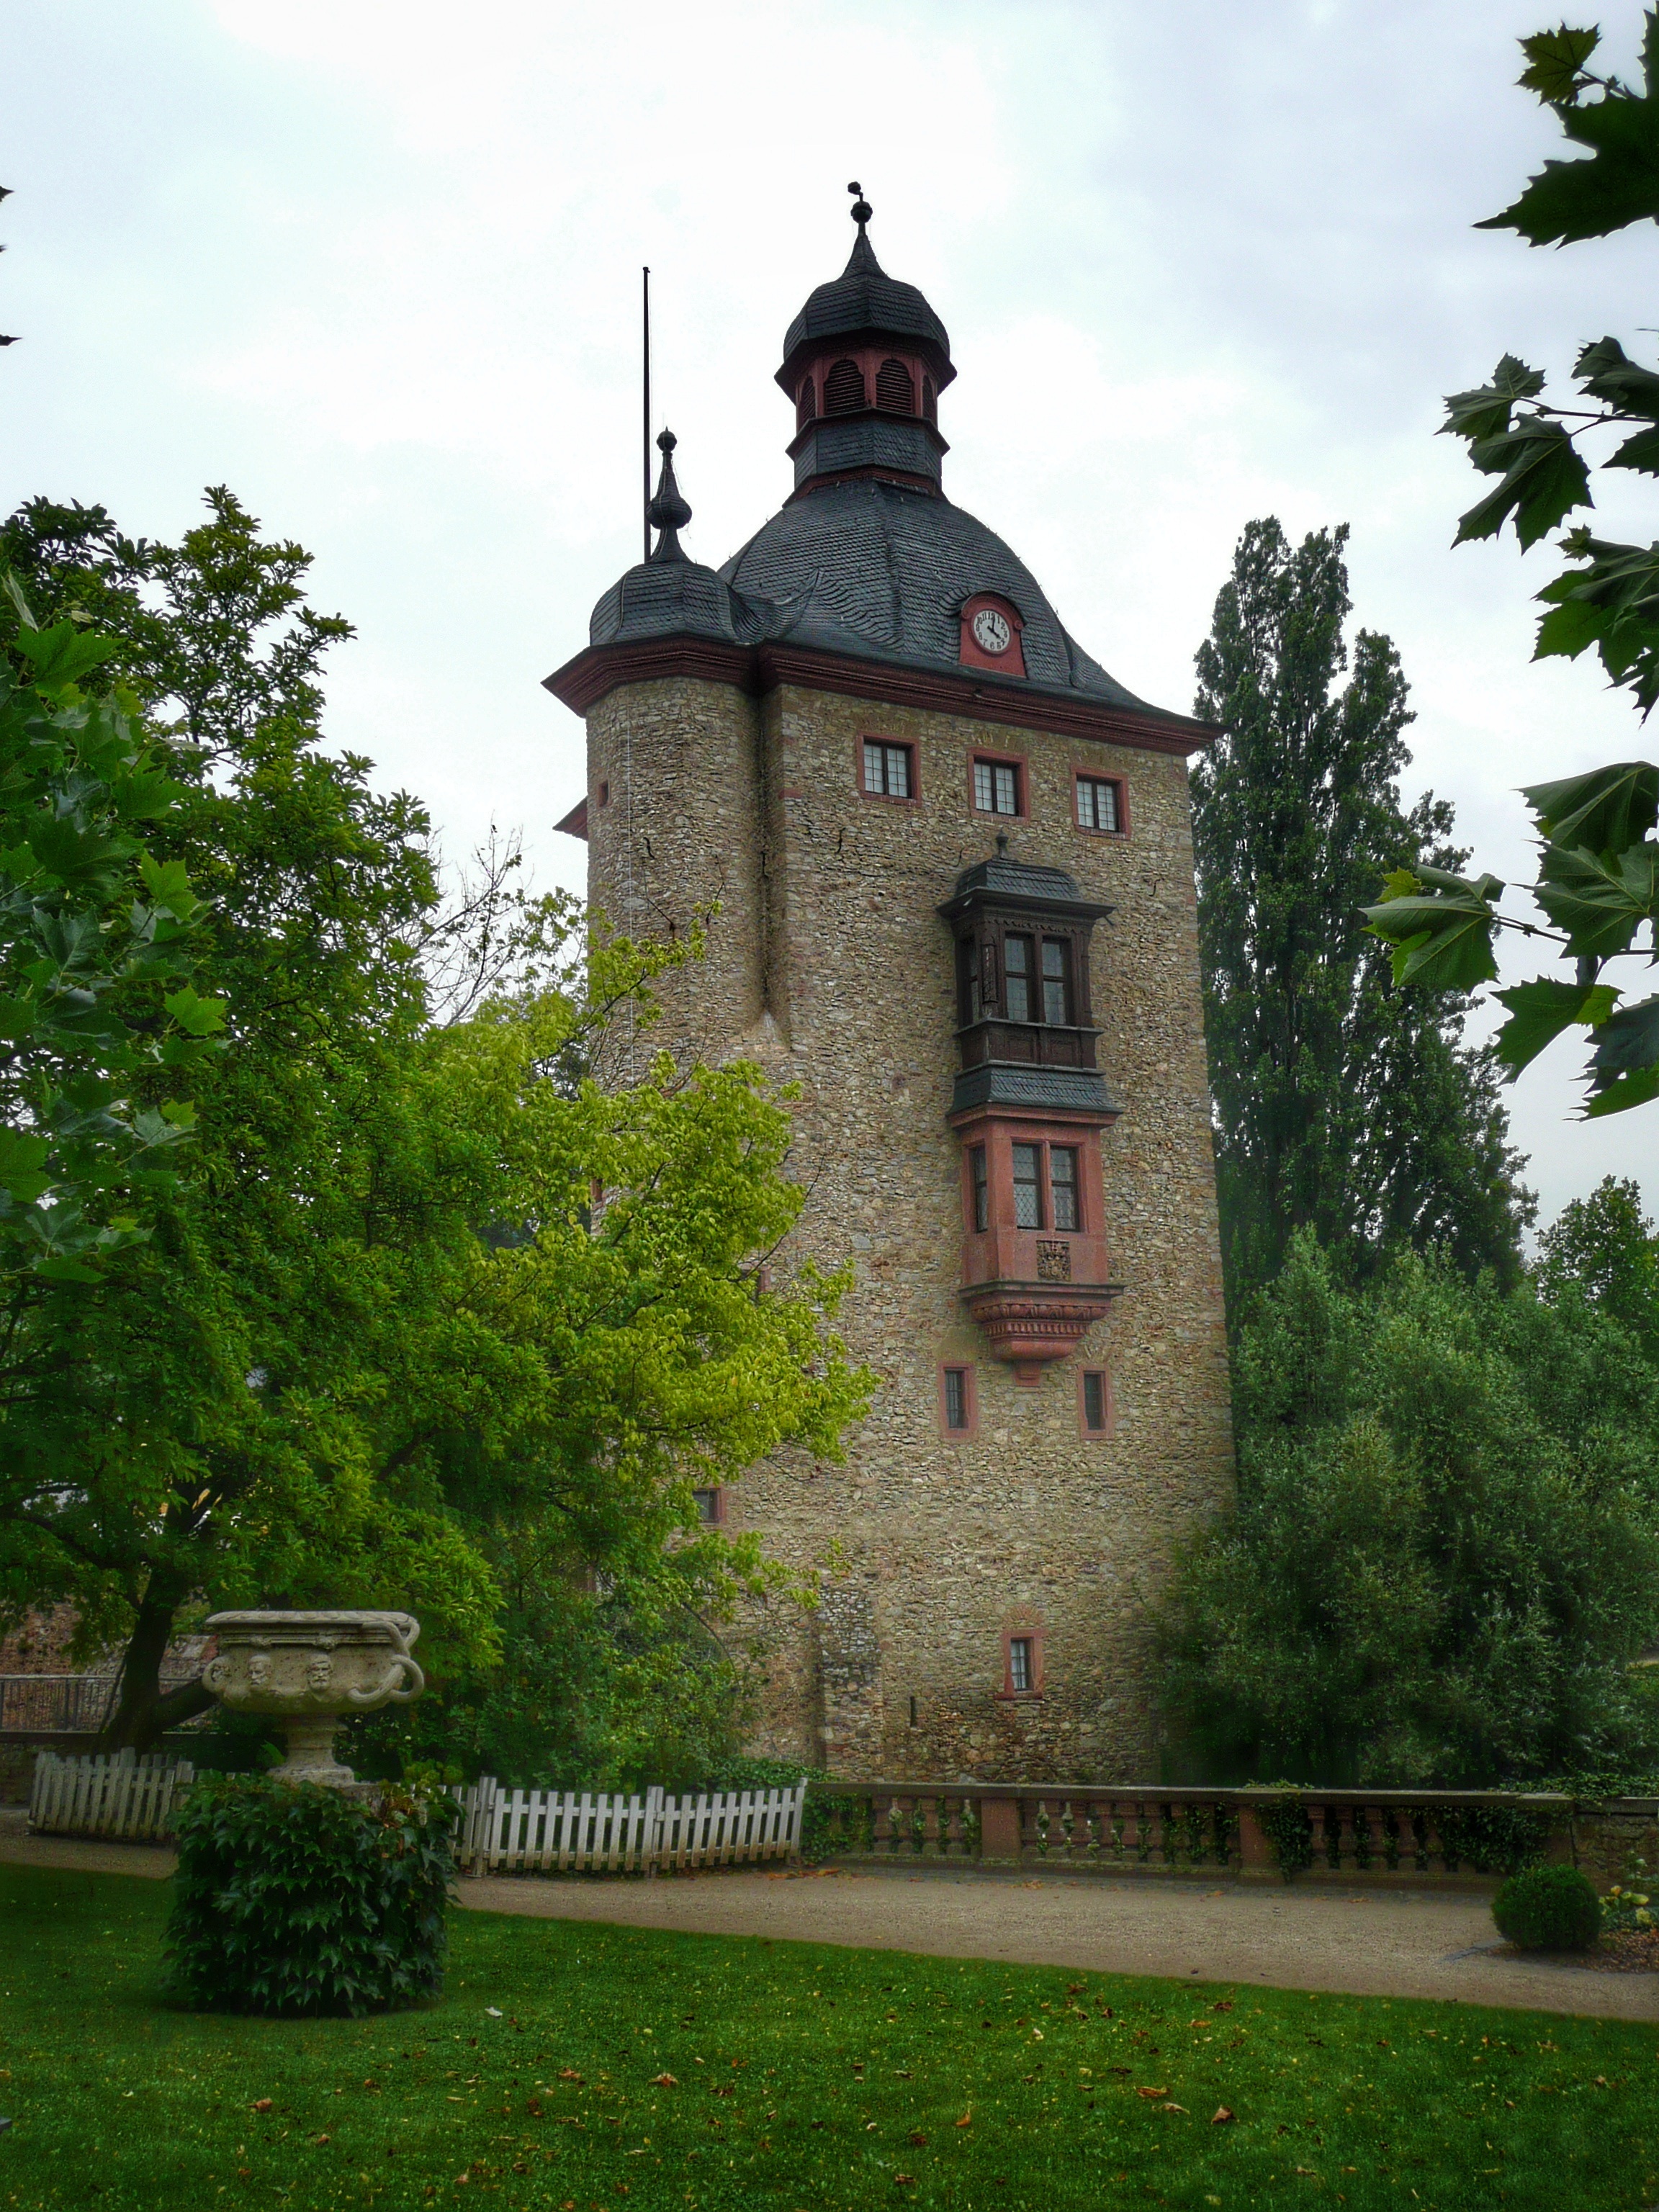
wine, building, chateau, tower, castle, church, chapel, place of worship, trees, places of interest, steeple, monastery, germany, estate, hesse, rheingau, water castle, schloss vollrads, oestrich angle, residential tower